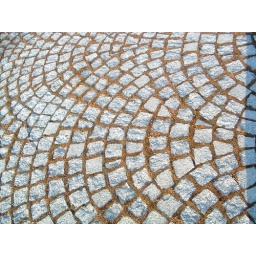
the grass between the paving is still brown from months of being under the snow